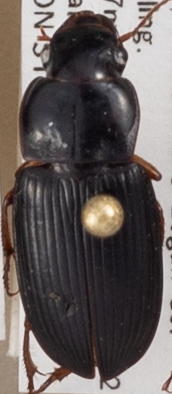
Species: Harpalus paratus
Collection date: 2018-09-20
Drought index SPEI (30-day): -0.9
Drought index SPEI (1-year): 0.86
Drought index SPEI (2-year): -0.128